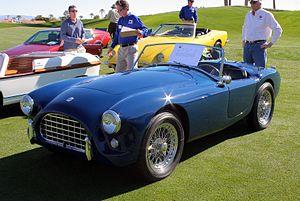
La AC Ace est un modèle de voiture décapotable spider deux places fabriqué par le constructeur britannique AC Cars de 1953 à 1962. Cette automobile ressemble pour le moins étrangement à la Siata 208, dessin de carrosserie et jusque dans les dimensions au millimètre près.